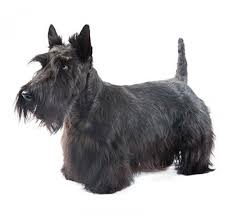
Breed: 206-n000037-Scotch_terrier